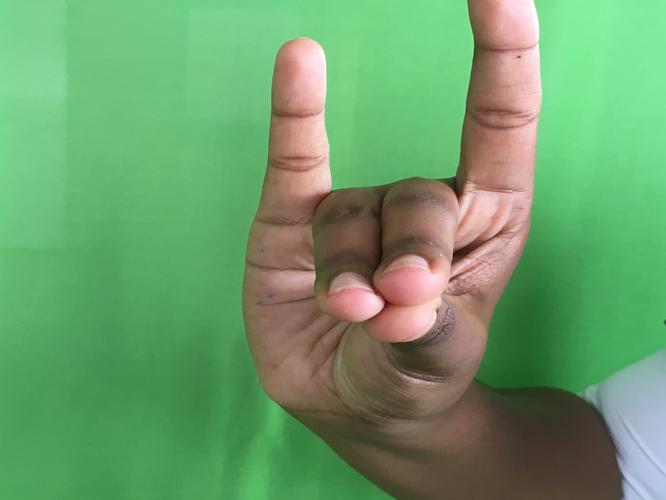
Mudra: Simhamukham
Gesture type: single_hand